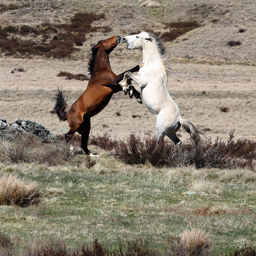
A brown horse fighting with a white horse in a desert field.
Two horses, one brown, one white, standing on their legs facing each other.
Wild mustangs are fighting for head position of this terrain.
two horses on their hind legs in a field of grass
Grey and brown horses fighting each other on sagebrush prairie.